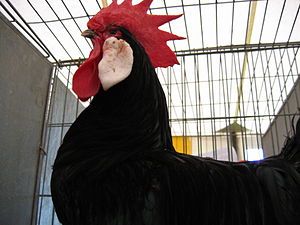
Minorka
Minorkahane
Minorka er en hønserace, der stammer fra Spanien. Hanen vejer 3 kg og hønen vejer 1,75-2,5 kg. De lægger hvide æg à 60-66 gram. Racen findes også i dværgform.